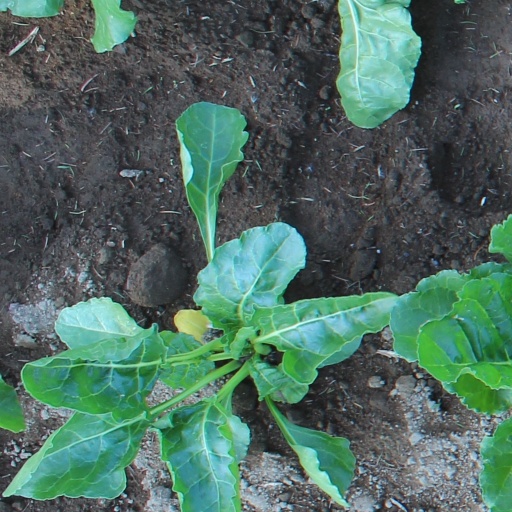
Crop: sugar beet